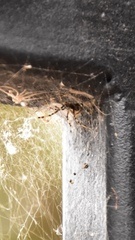
Species: Lactrodectus_hesperus